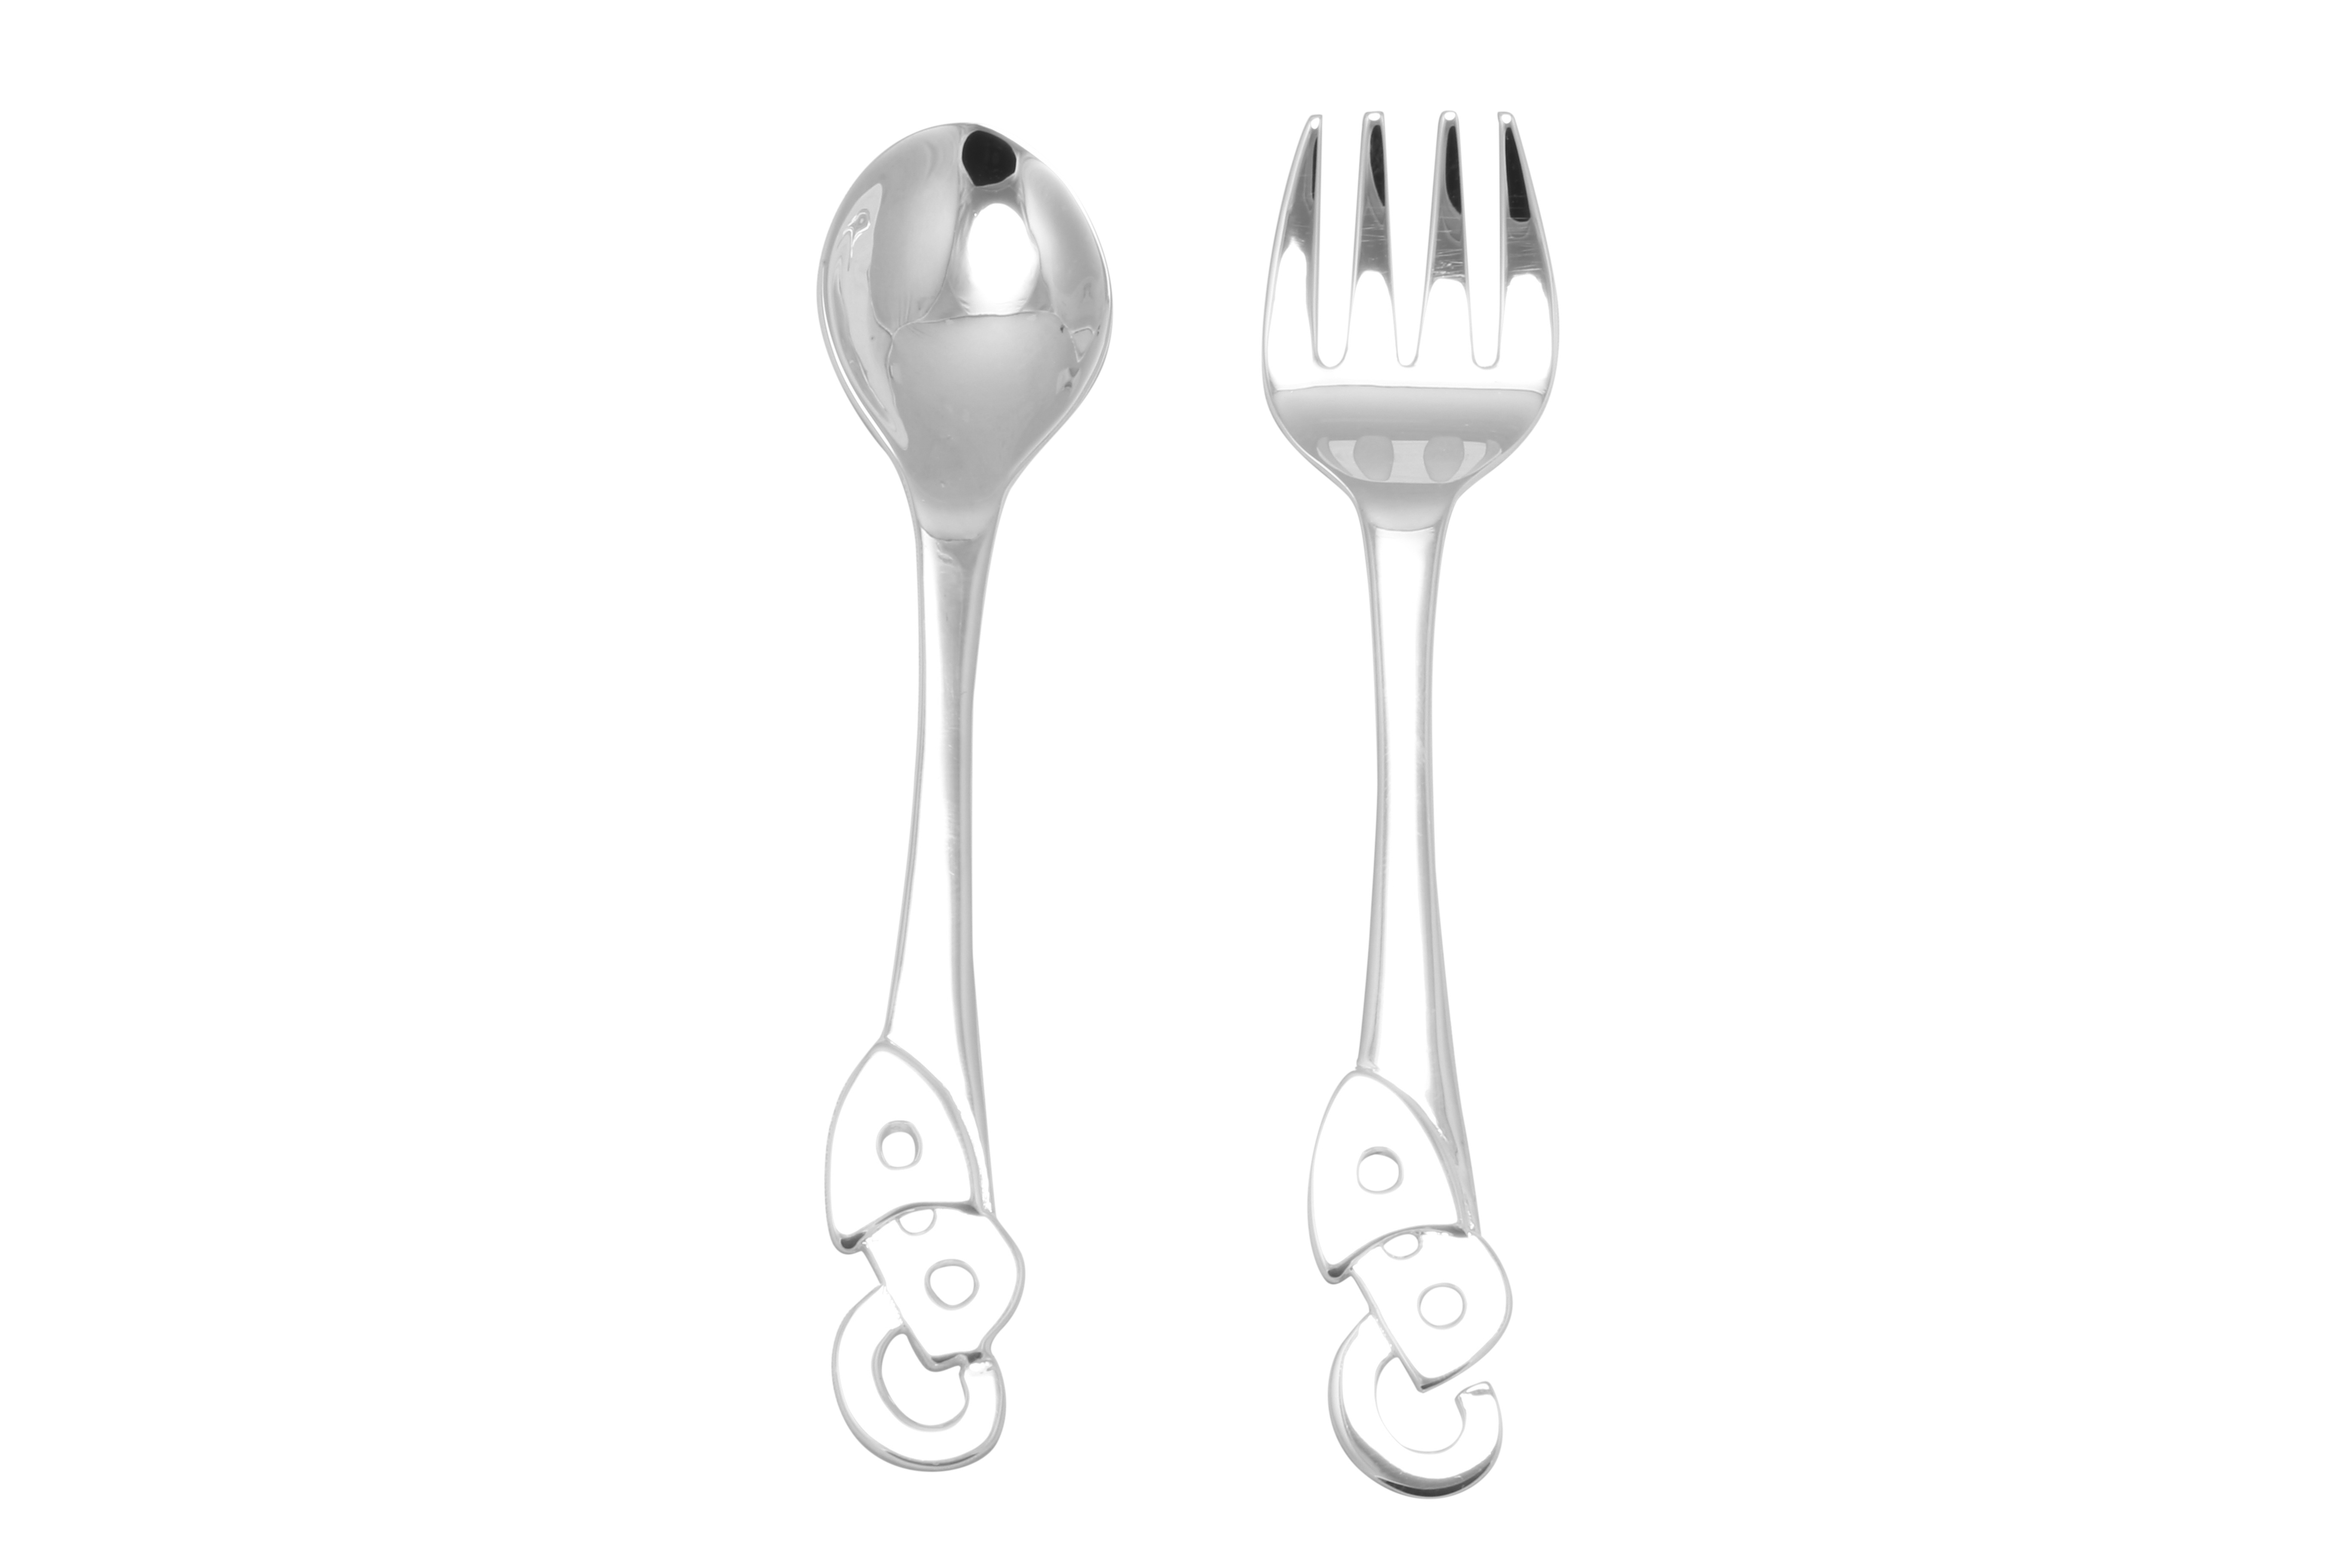
fork, cutlery, silverware, white, restaurant, tableware, spoon, product, dinner, elegance, flatware, body jewelry